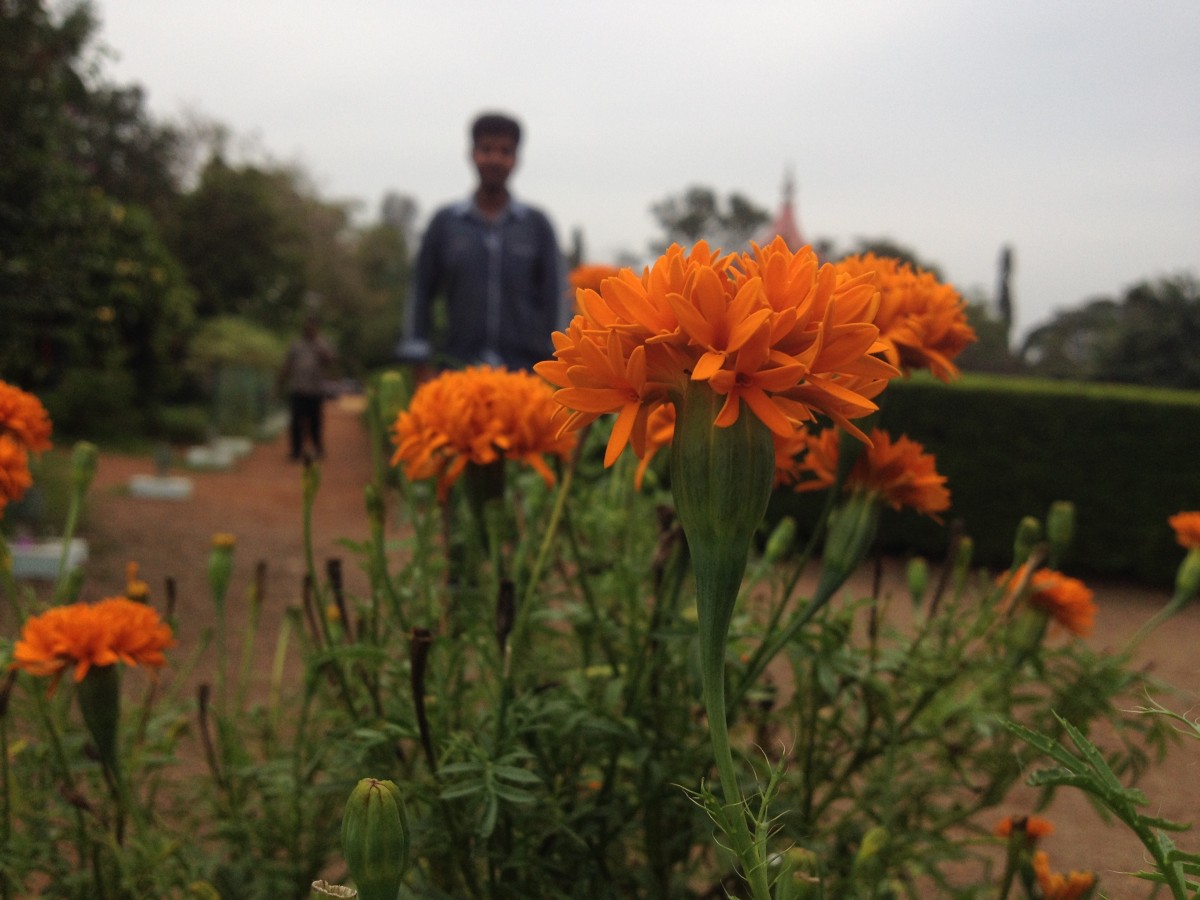
Tags: meadow, prairie, flower, herb, botany, garden, flora, wildflower, flowering plant, daisy family, annual plant